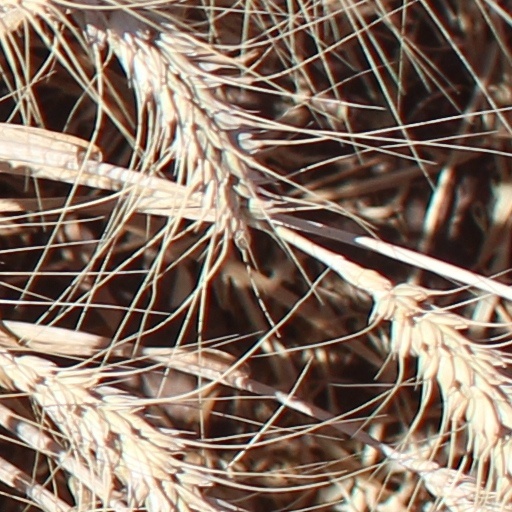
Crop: wheat